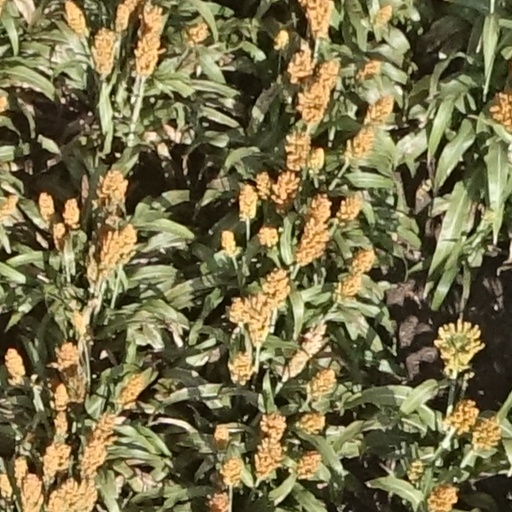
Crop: sorghum